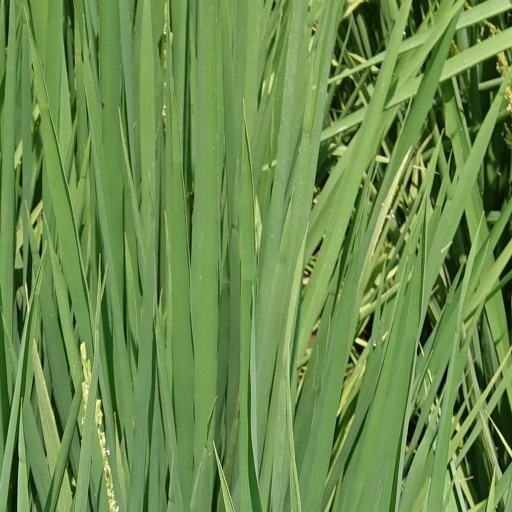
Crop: rice